Nimrod Expedition

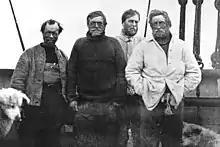
Wild, Shackleton, Marshall and Adams aboard "Nimrod" after their southern journey

As the journey continued, personal antagonisms emerged. Wild privately expressed the wish that Marshall would "fall down a crevasse about a thousand feet deep". Marshall wrote that following Shackleton to the Pole was "like following an old woman. Always panicking". However, Christmas Day was celebrated with "crème de menthe" and cigars. Their position was 85° 51' S, still from the Pole, and they were now carrying barely a month's supply of food, having stored the rest in depots for their return journey. They could not cover the remaining distance to the Pole and back with this amount of food. However, Shackleton was not yet prepared to admit that the Pole was beyond them and decided to go forward after cutting food rations further, and dumping all but the most essential equipment.